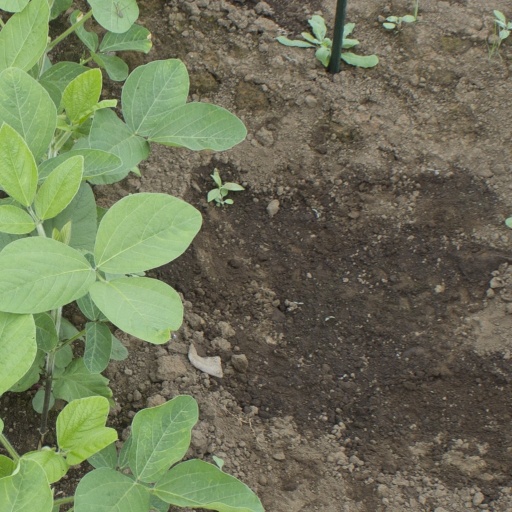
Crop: soybean